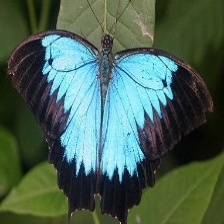
Species: ULYSES